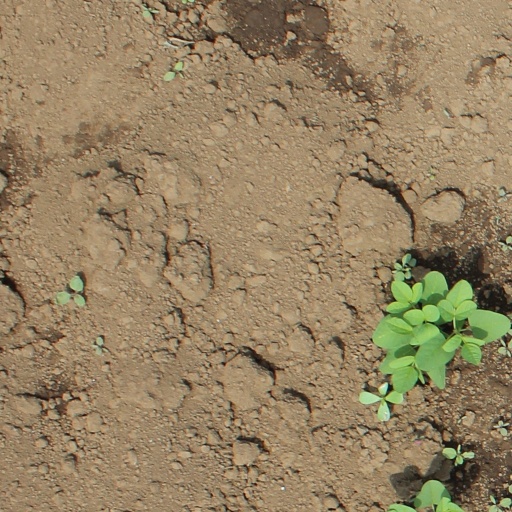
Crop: soybean